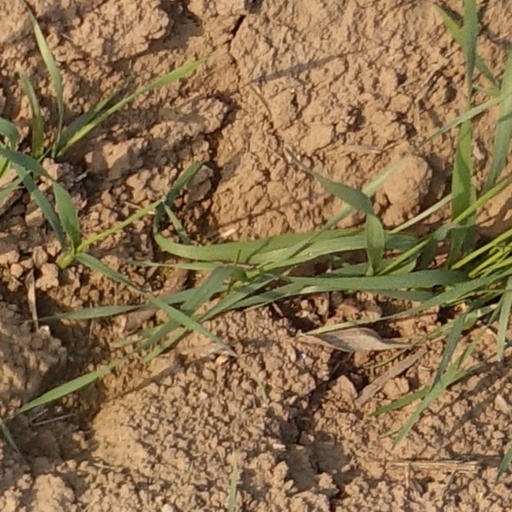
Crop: wheat